List of Tohoku Rakuten Golden Eagles seasons

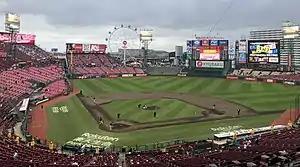
The Tohoku Rakuten Golden Eagles have played all of their seasons at Miyagi Baseball Stadium.

The Tohoku Rakuten Golden Eagles have completed 19 seasons in Nippon Professional Baseball (NPB) since their inaugural season in 2005. The team was formed to fill the void left in the Pacific League when the Osaka Kintetsu Buffaloes and the Orix BlueWave merged during the 2004 NPB realignment. As of 2023, they have played 2,688 regular season games, winning 1,220, losing 1,390, and tying 78 for a winning percentage of .467. The Eagles have also a combined record of 15–14–1 (.517) in post-season and Japan Series play. The team is based in Sendai, Miyagi Prefecture.